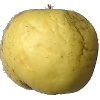
Label: golden_apple